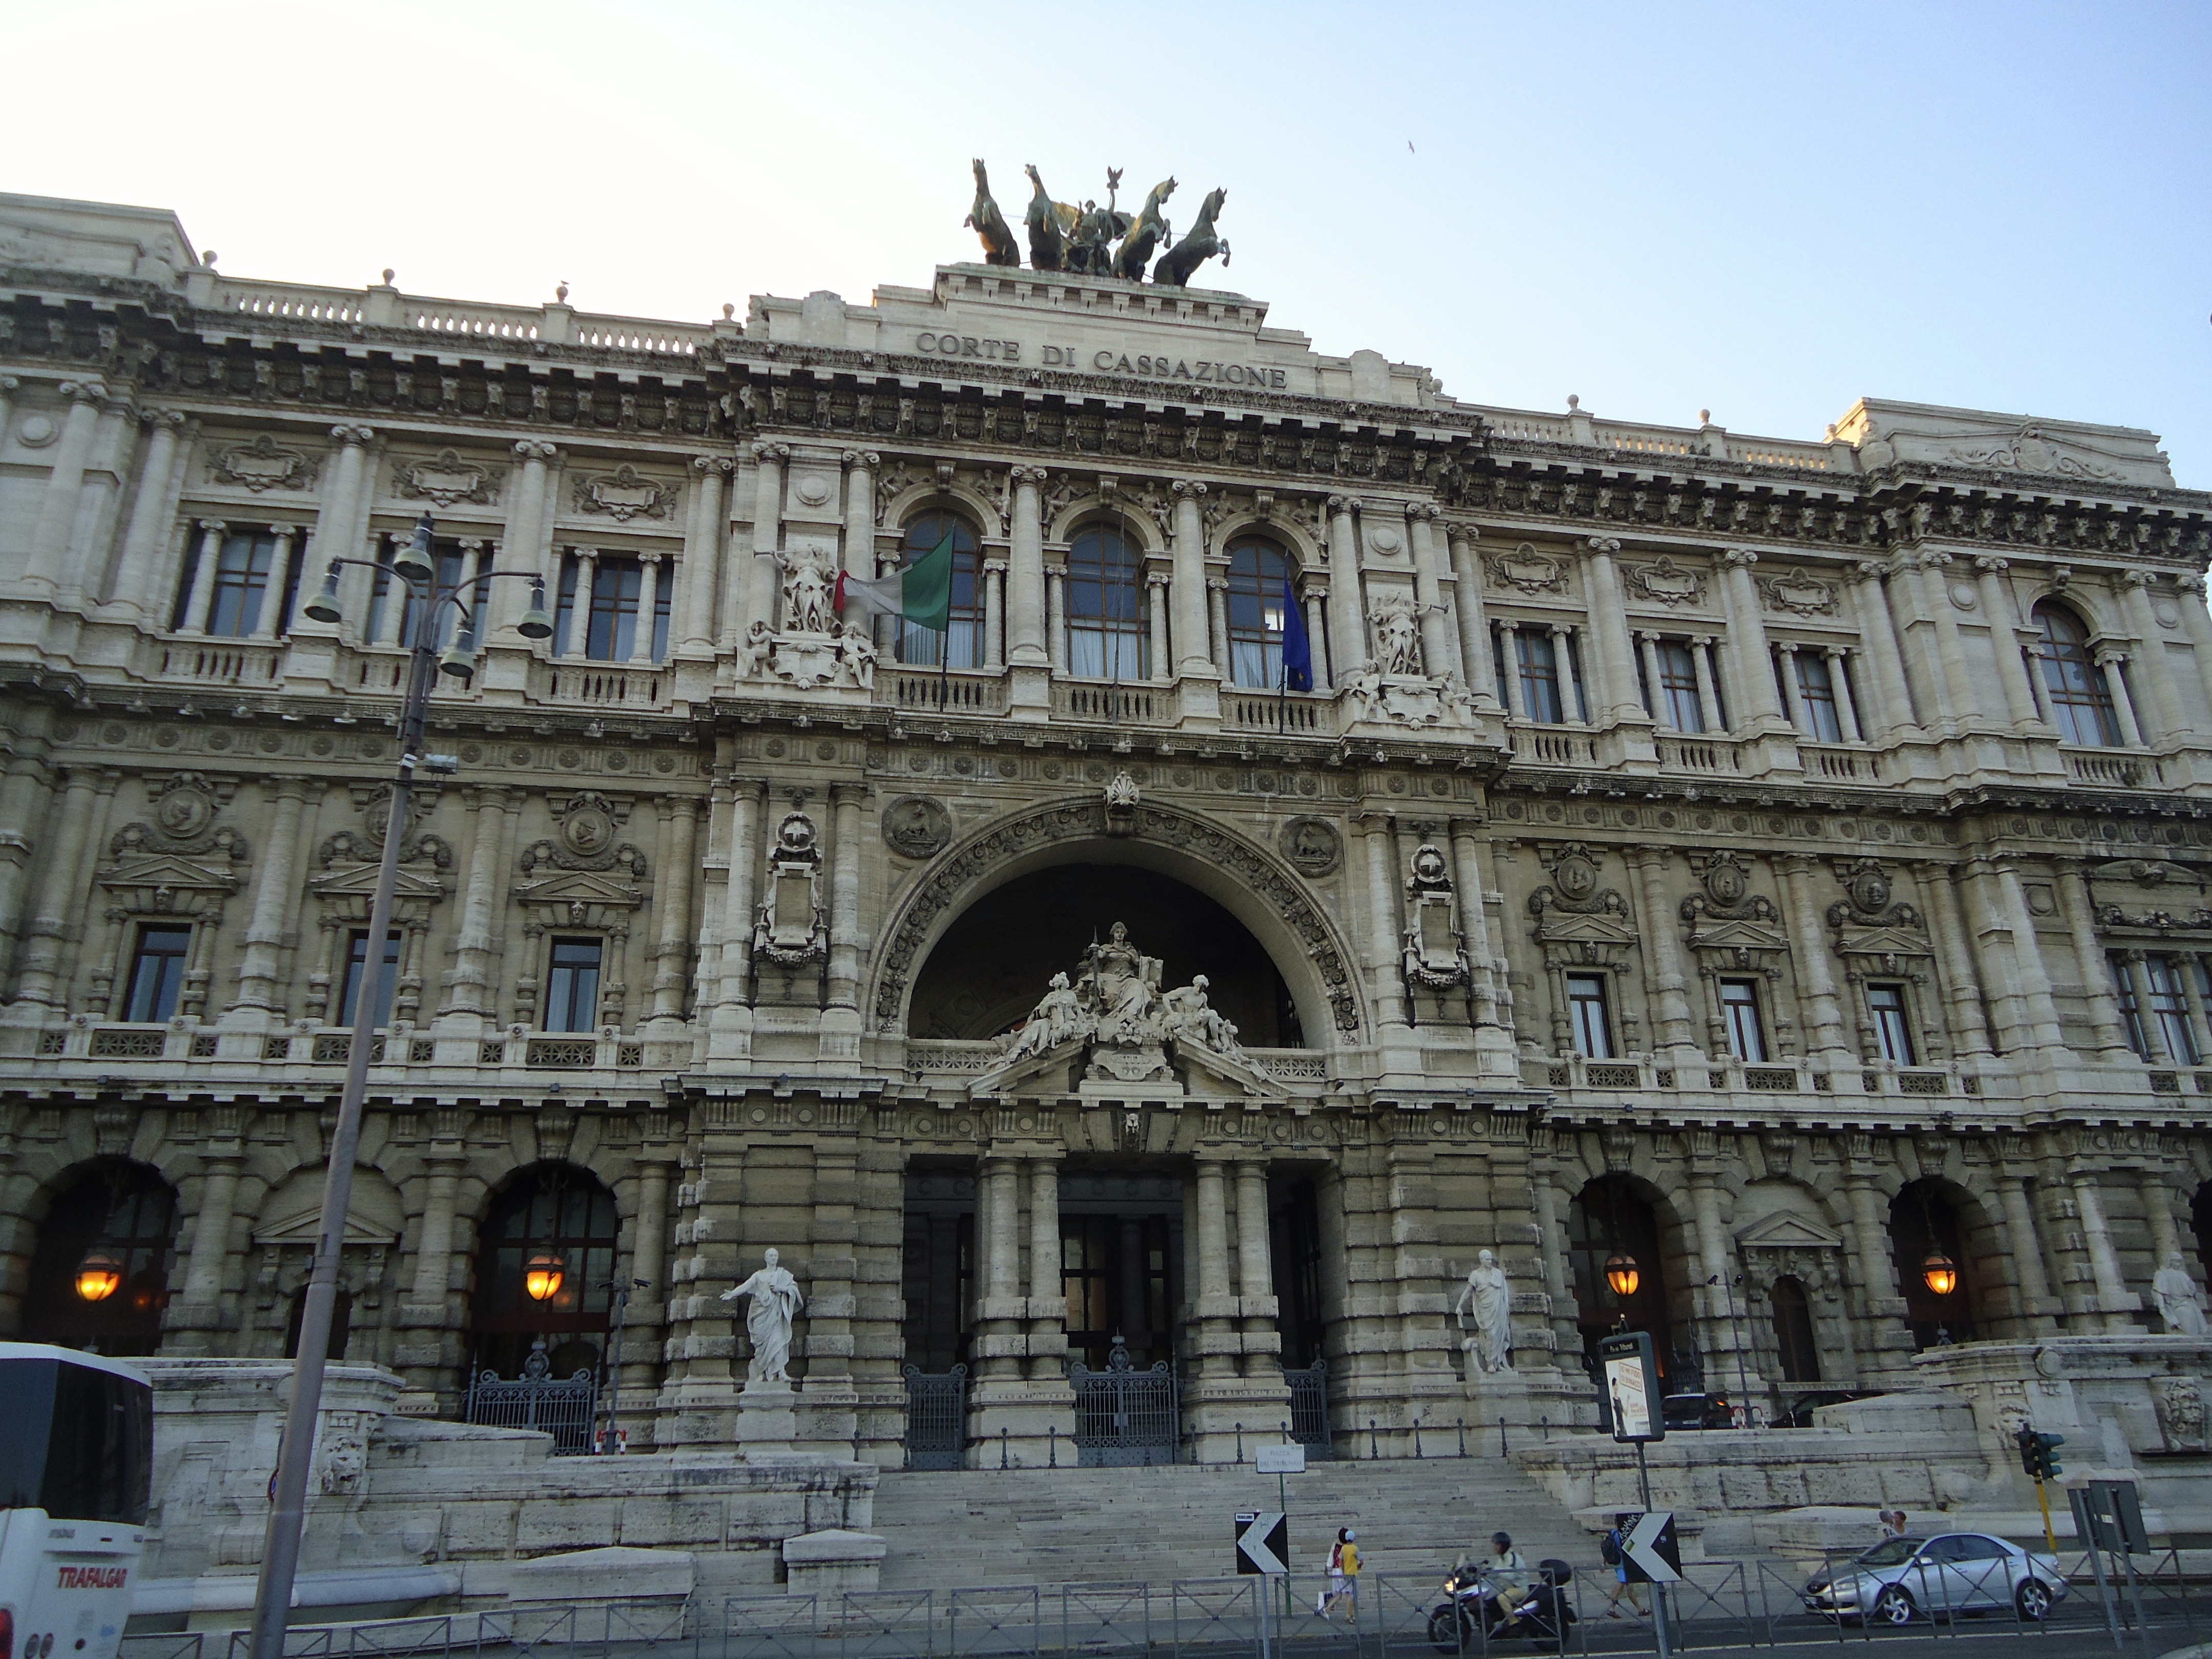
architecture, building, palace, square, landmark, facade, tourism, rome, italia, basilica, ancient rome, tours, classical architecture, ancient history, human settlement, ancient roman architecture